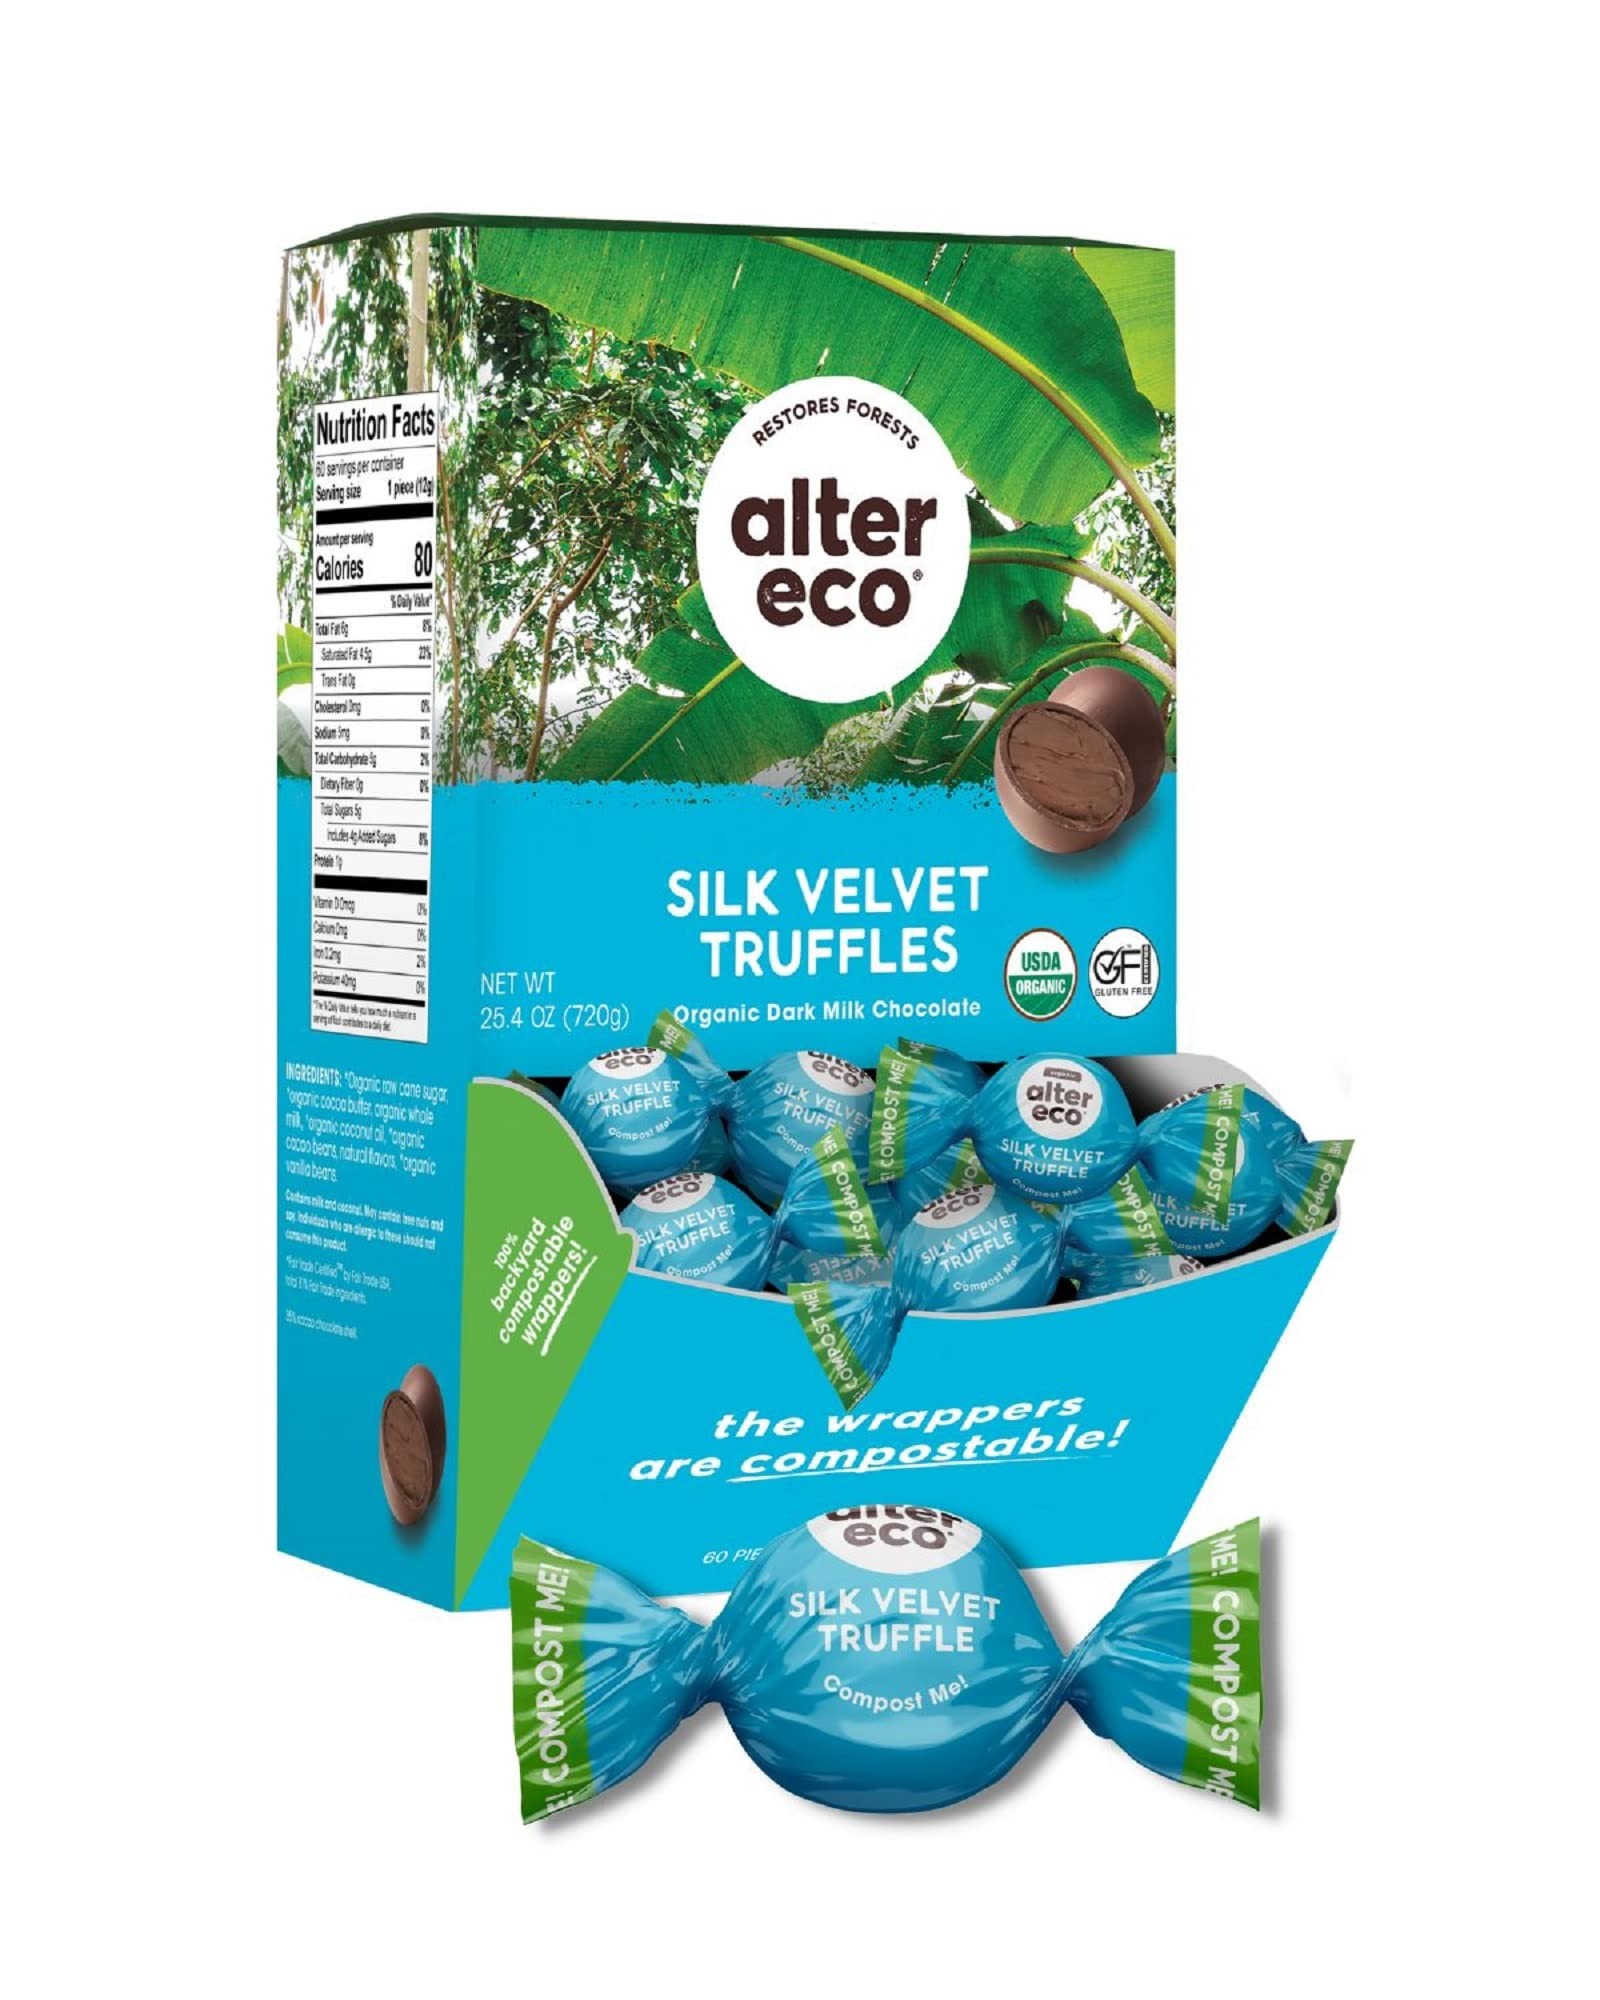
Item Name: Alter Eco | Silk Velvet Truffles | 39% Pure Dark Cocoa, Fair Trade, Organic, Non-GMO, Gluten Free Dark Chocolate Truffles | 60 Truffles
Bullet Point 1: THIS IS A PACK OF 60 DARK CHOCOLATE TRUFFLES - SILK VELVET TRUFFLES - MELTY, SILKY, GOODNESS - Recognize the deep, smooth Ecuadorian chocolate surrounding these sumptuous truffles. Inside, nourishing coconut oil meets milk and cacao for an oh-so-creamy center.
Bullet Point 2: COMPOSTABLE WRAPPERS AND RECYCLABLE BOXES - Does it get any more sustainable? Our compostable wrappers and recyclable gables make every Truffle that much better. These claims are in accordance with Vincotte OK Compost HOME certification standards.
Bullet Point 3: MADE WITH PURE COCONUT OIL - We make our Truffles with 100% pure Coconut Oil. We want you to have the best for your body, and your taste buds!
Bullet Point 4: ORGANIC & FAIR TRADE - Certified by the USDA Organic and Fair Trade! Our organic chocolate starts at the soil, and is finished with FSC Certified recyclable packaging.
Bullet Point 5: A NAME YOU CAN TRUST: Since 2005, Alter Eco has been a trusted name in delicious and eco-friendly snack foods. Because we use all natural, organic ingredients in our chocolate, it is more susceptible to melting when shipped to warmer locations.
Value: 60.0
Unit: Count

Price: 65.17